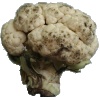
Label: cauliflower